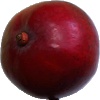
Label: Mango Red 1